Bulgaria during World War I

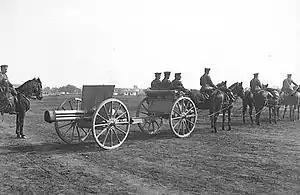
A horse drawn Schneider 75mm cannon. In 1915, the Bulgarian Army had 428 quick-firing 75 mm field guns.

On 6 September 1915, Bulgaria formalized its affiliation with the Central Powers by concluding three separate documents of political and military character. The first document was signed by Prime Minister Radoslavov and the German ambassador Michahelles in Sofia: the Treaty of Amity and Alliance between the Kingdom of Bulgaria and the German Empire. It consisted of five articles that were to remain in force for five years. According to the treaty, each of the contracting sides agreed not to enter an alliance or agreement directed against the other. Germany was obliged to protect Bulgarian political independence and territorial integrity against all attack that could result without provocation on the side of the Bulgarian government. In exchange, Bulgaria was obligated to take action against any of its neighboring states if they attacked Germany.